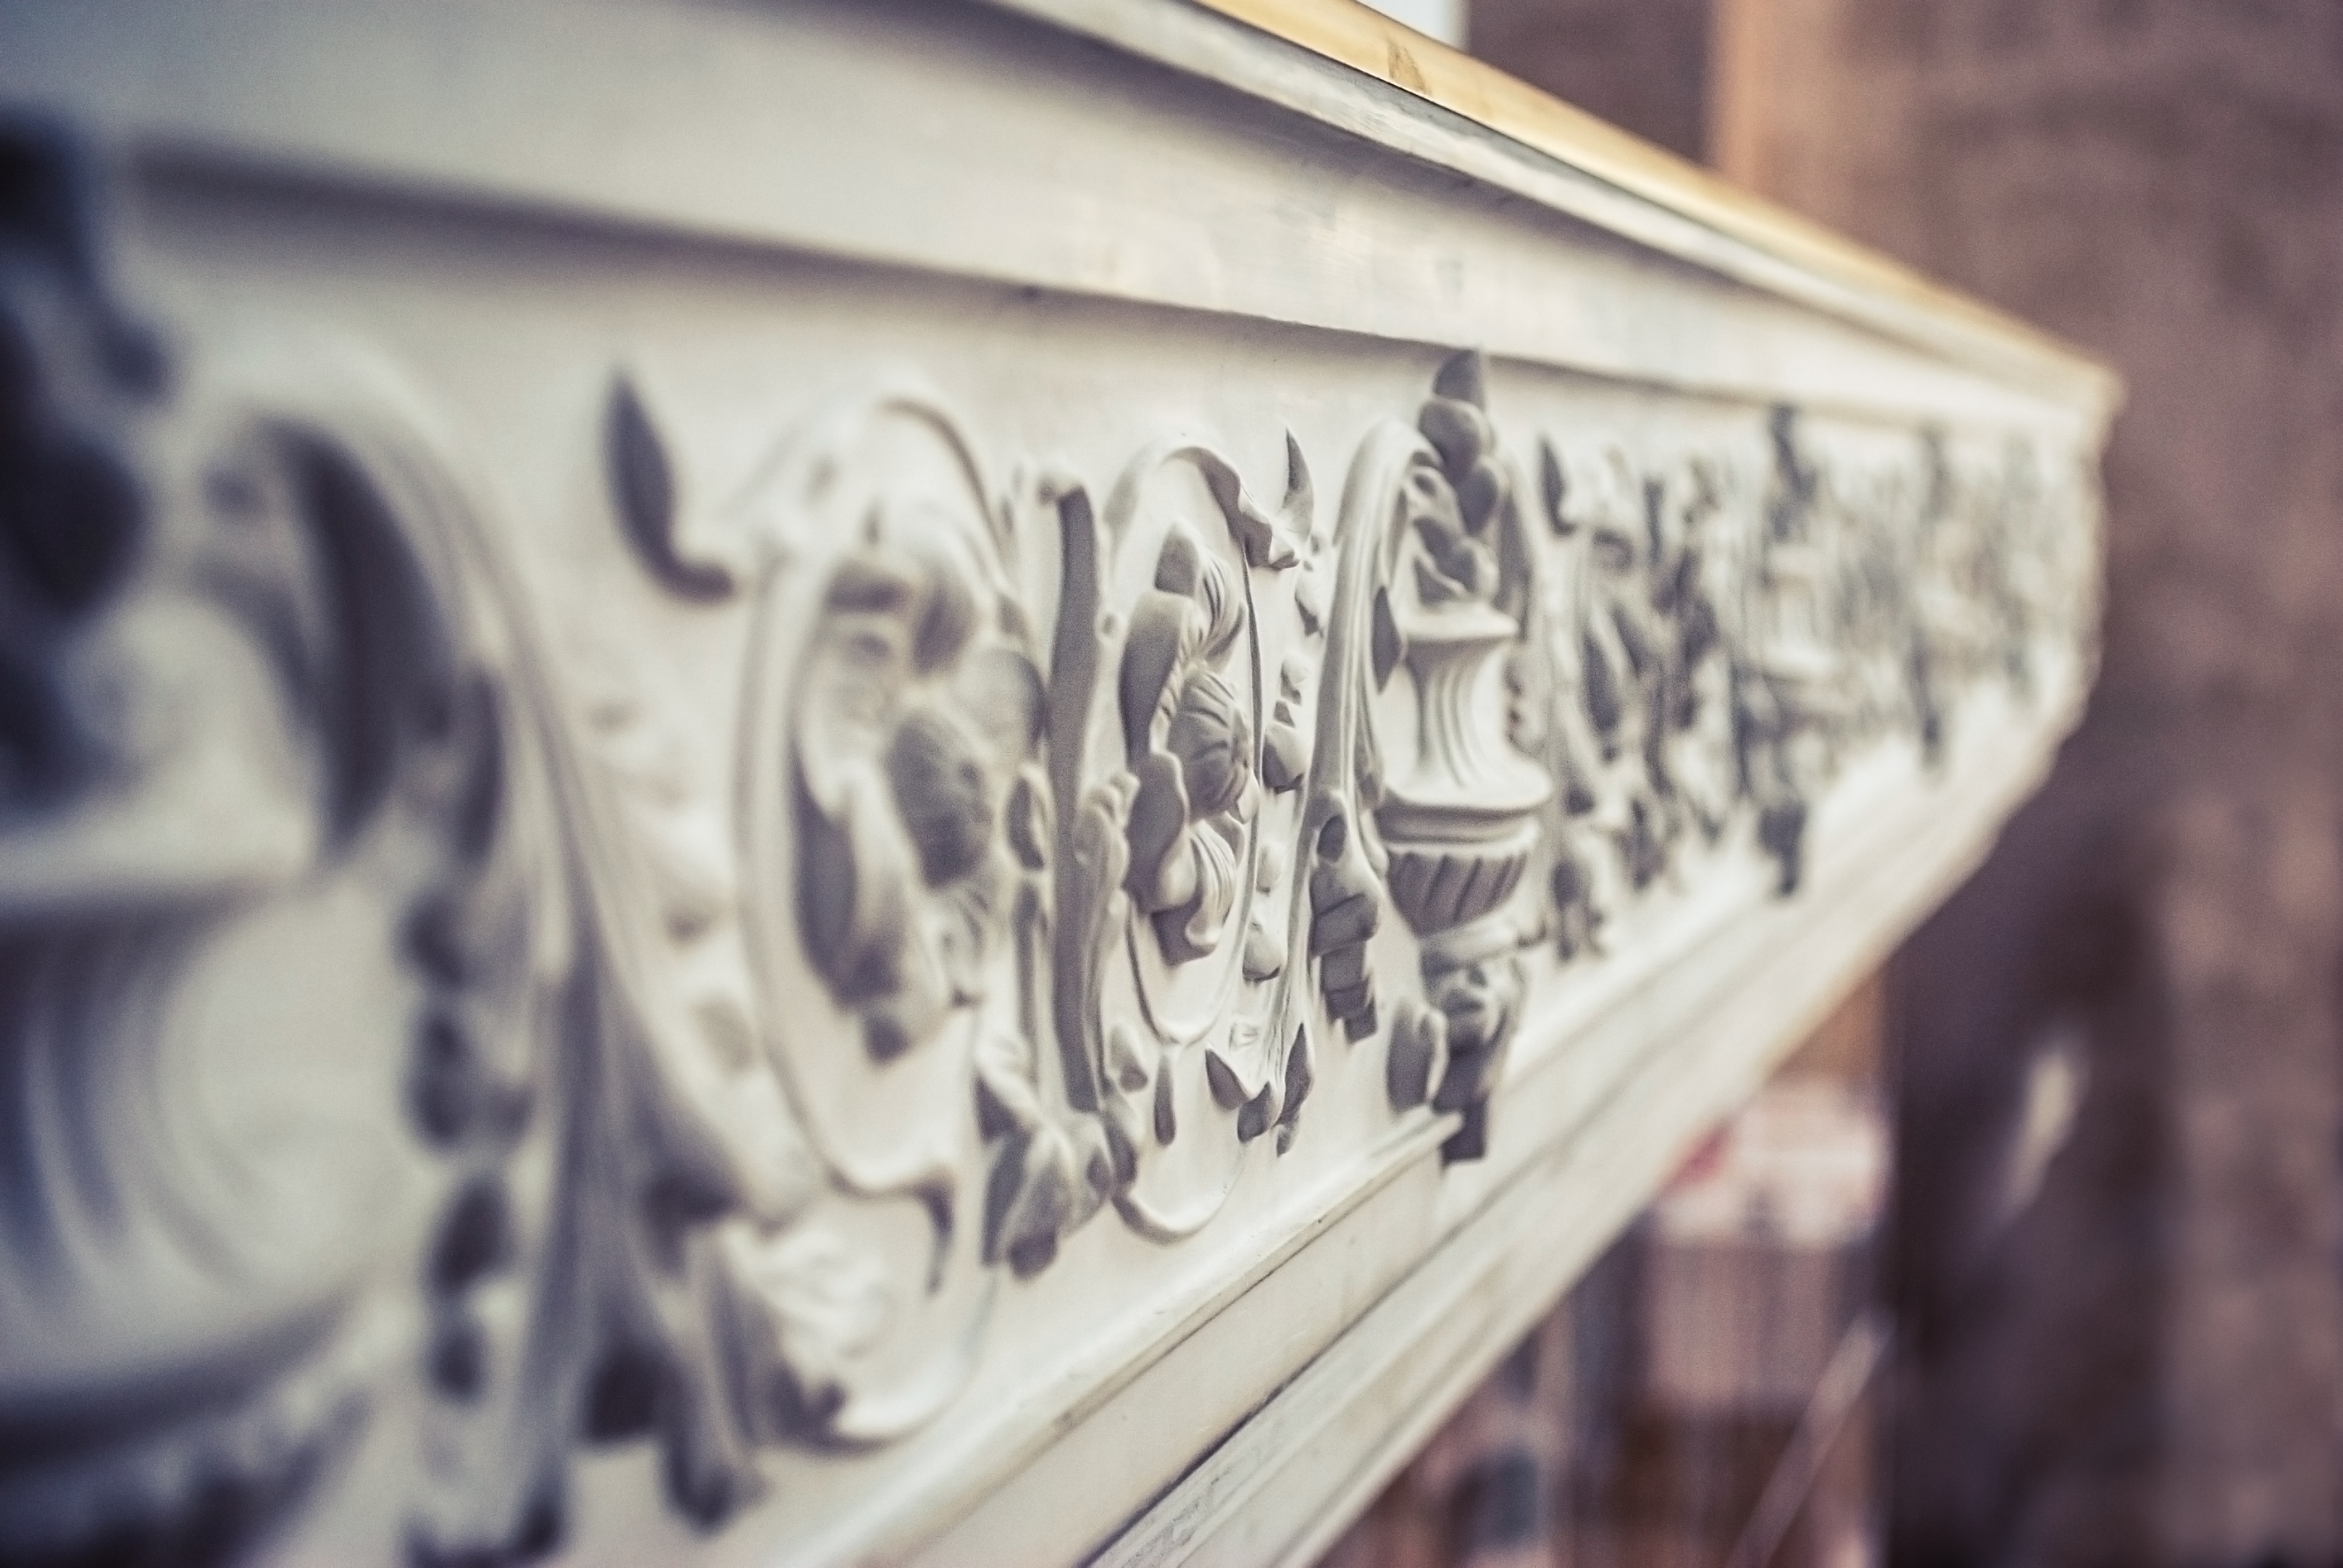
wood, white, decoration, color, church, art, arts, photograph, shape, stucco, plastering, decore